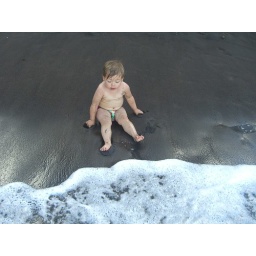
Niko loved the fine black sand in Hana.